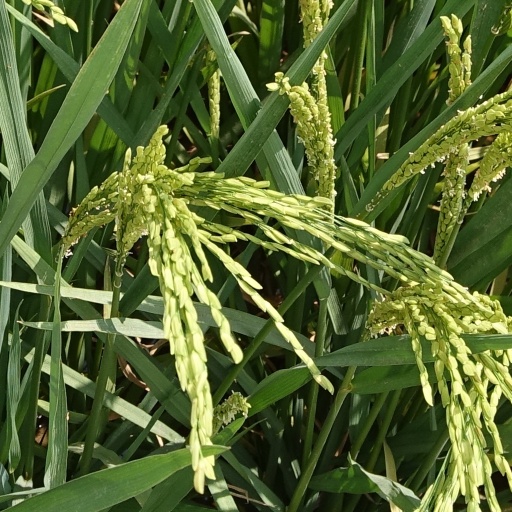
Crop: rice